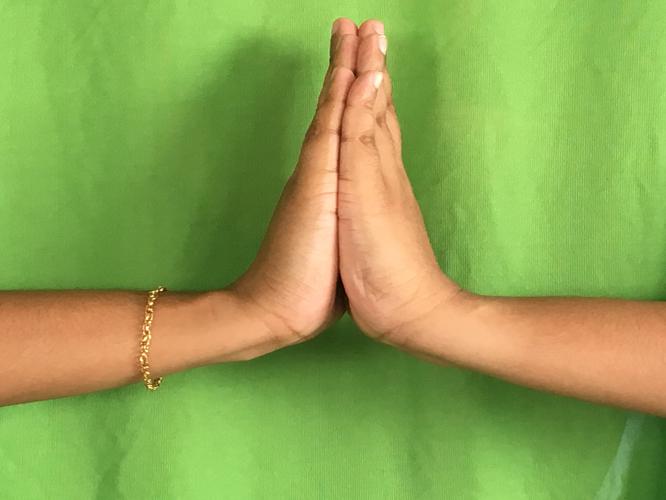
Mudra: Anjali
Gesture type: double_hand